Dave Coulier

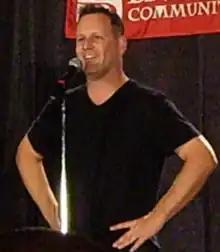
Coulier in 2010

David Alan Coulier (born September 21, 1959) is an American actor, comedian, and voice actor. He is best known for his roles as Joey Gladstone on the ABC sitcom "Full House", Peter Venkman on "The Real Ghostbusters", and Animal and Bunsen Honeydew on "Muppet Babies". He was also in the 2007 Christmas movie "The Family Holiday".